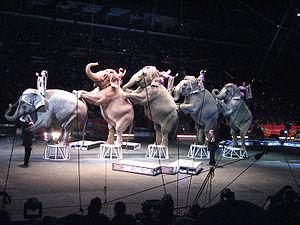
Ringling Bros. and Barnum & Bailey Circus est le nom de la caravane de cirque née en 1919 du regroupement des cirques Barnum & Bailey Circus de James Anthony Bailey et Phineas Taylor Barnum, et du cirque Ringling Brothers des frères Ringling.
L’opposition à l'utilisation d'animaux sauvages dans les cirques regroupe l'ensemble des critiques formulées à l'encontre de cette pratique. Il peut s'agir d'une opposition militante menée par des associations qui réclament son abolition, ou n'être qu'un désaveu de celle-ci. Cette opposition est d'ordre éthique et porte sur les souffrances des animaux appartenant à des espèces sauvages, et qui n'ont donc pas subi de processus de domestication par les humains au cours de l'histoire.